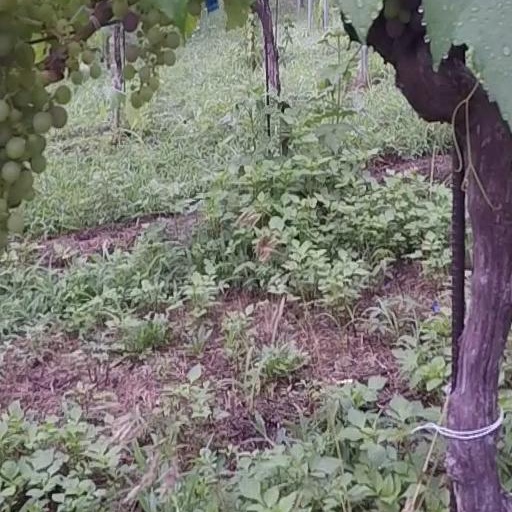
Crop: grape